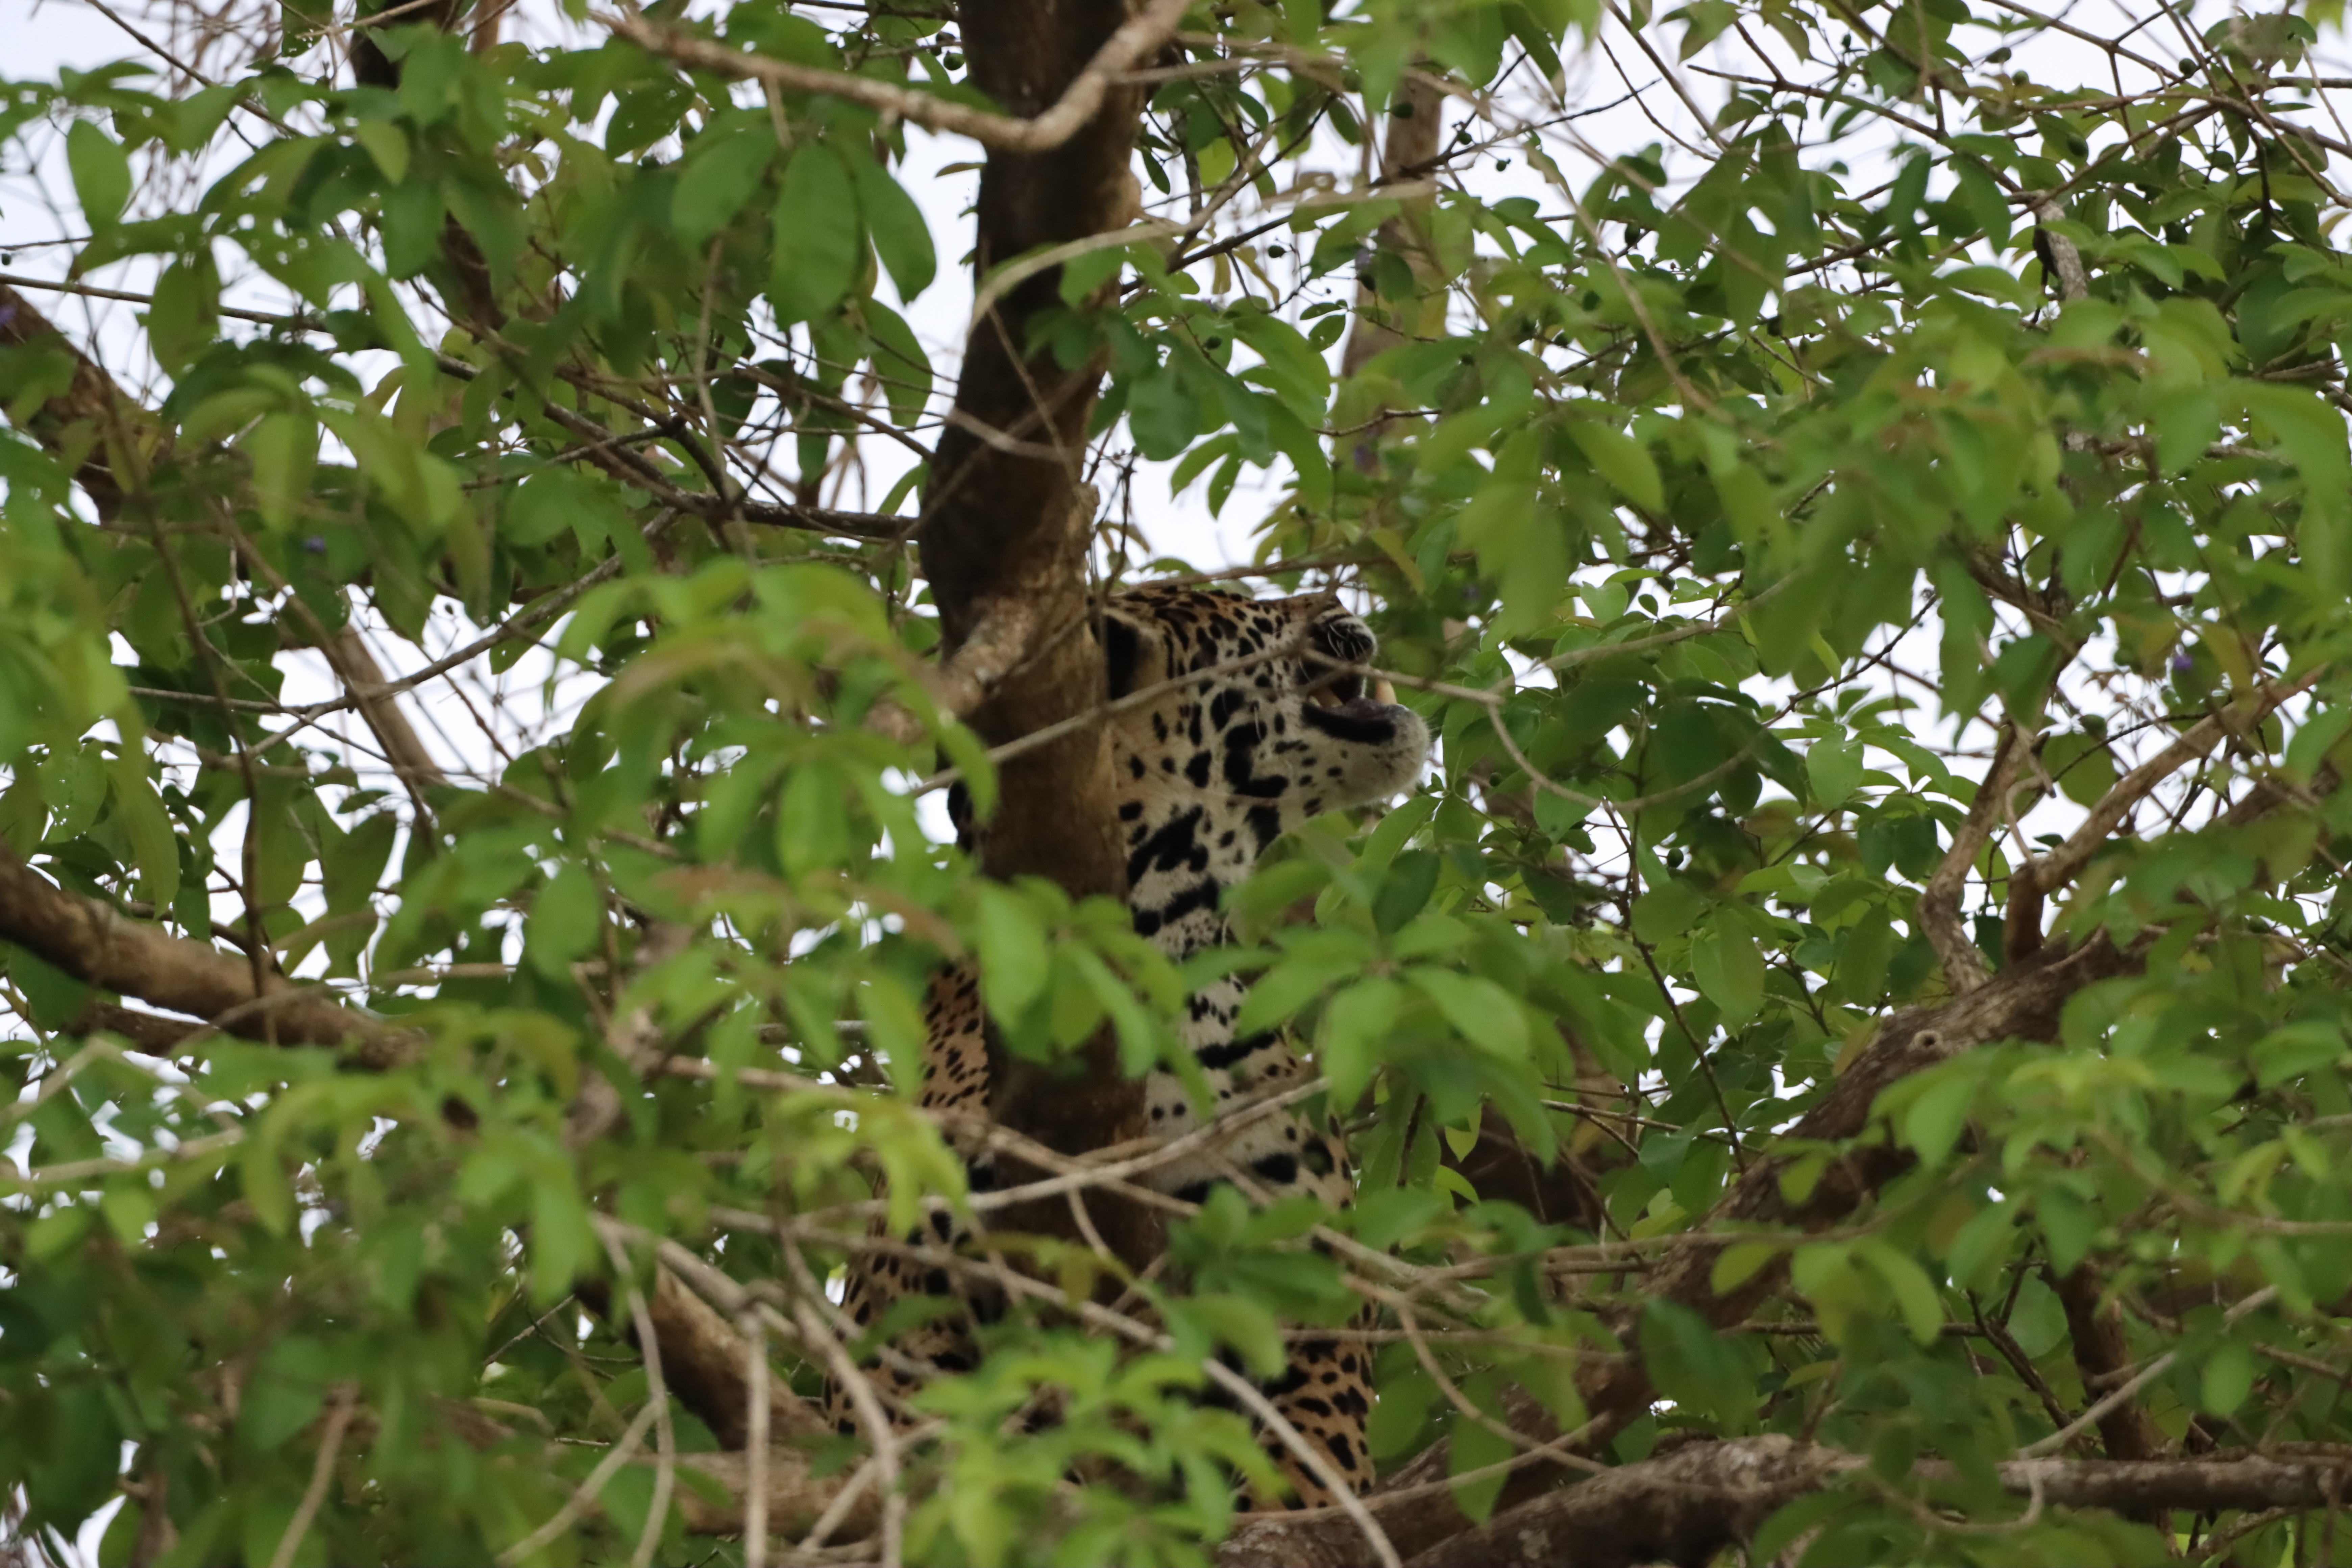
Jaguar: Abril